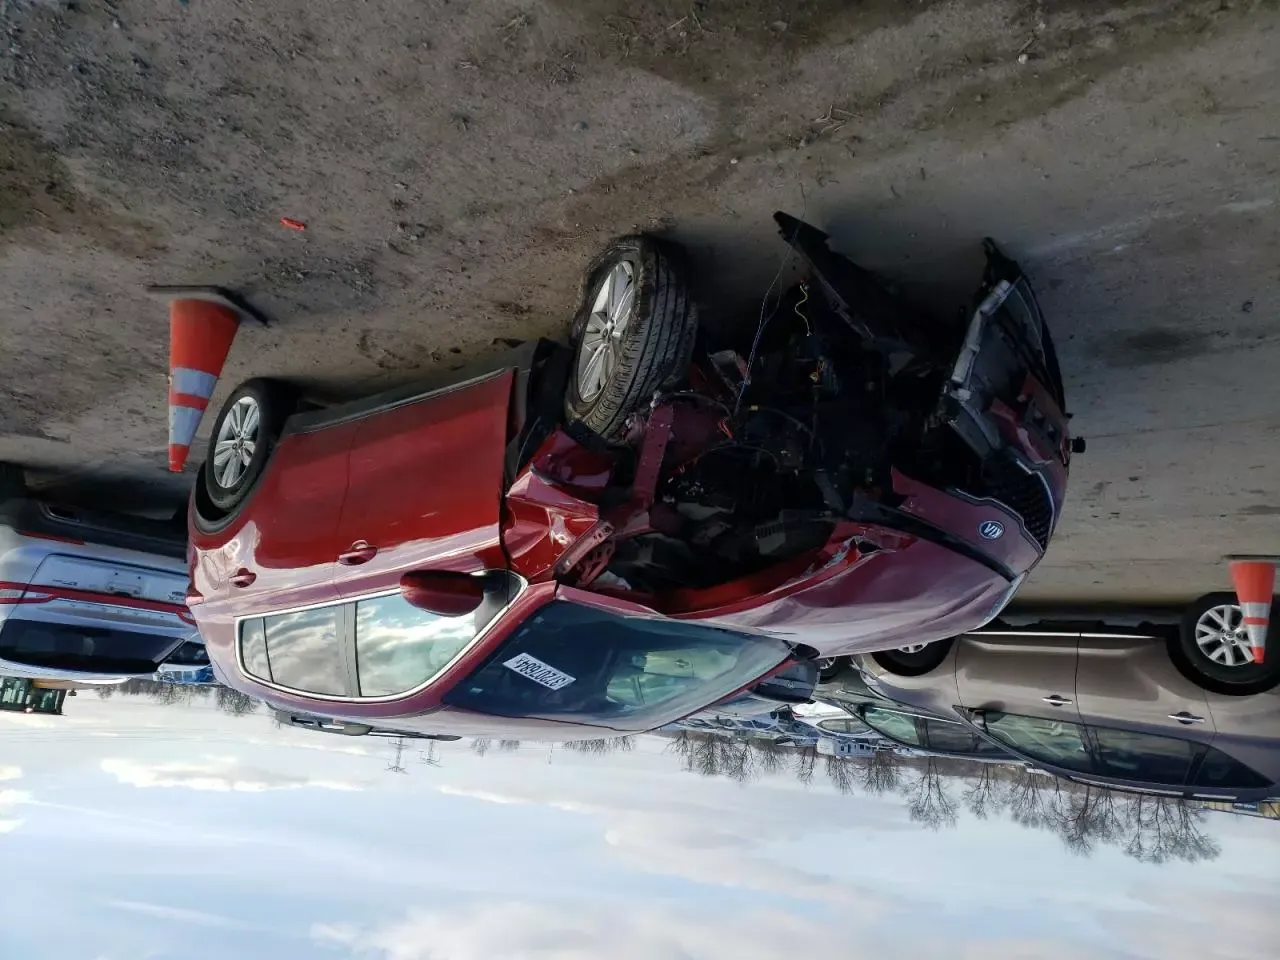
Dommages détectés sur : plaque d'immatriculation avant, pare-choc avant, aile avant gauche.
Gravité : majeur